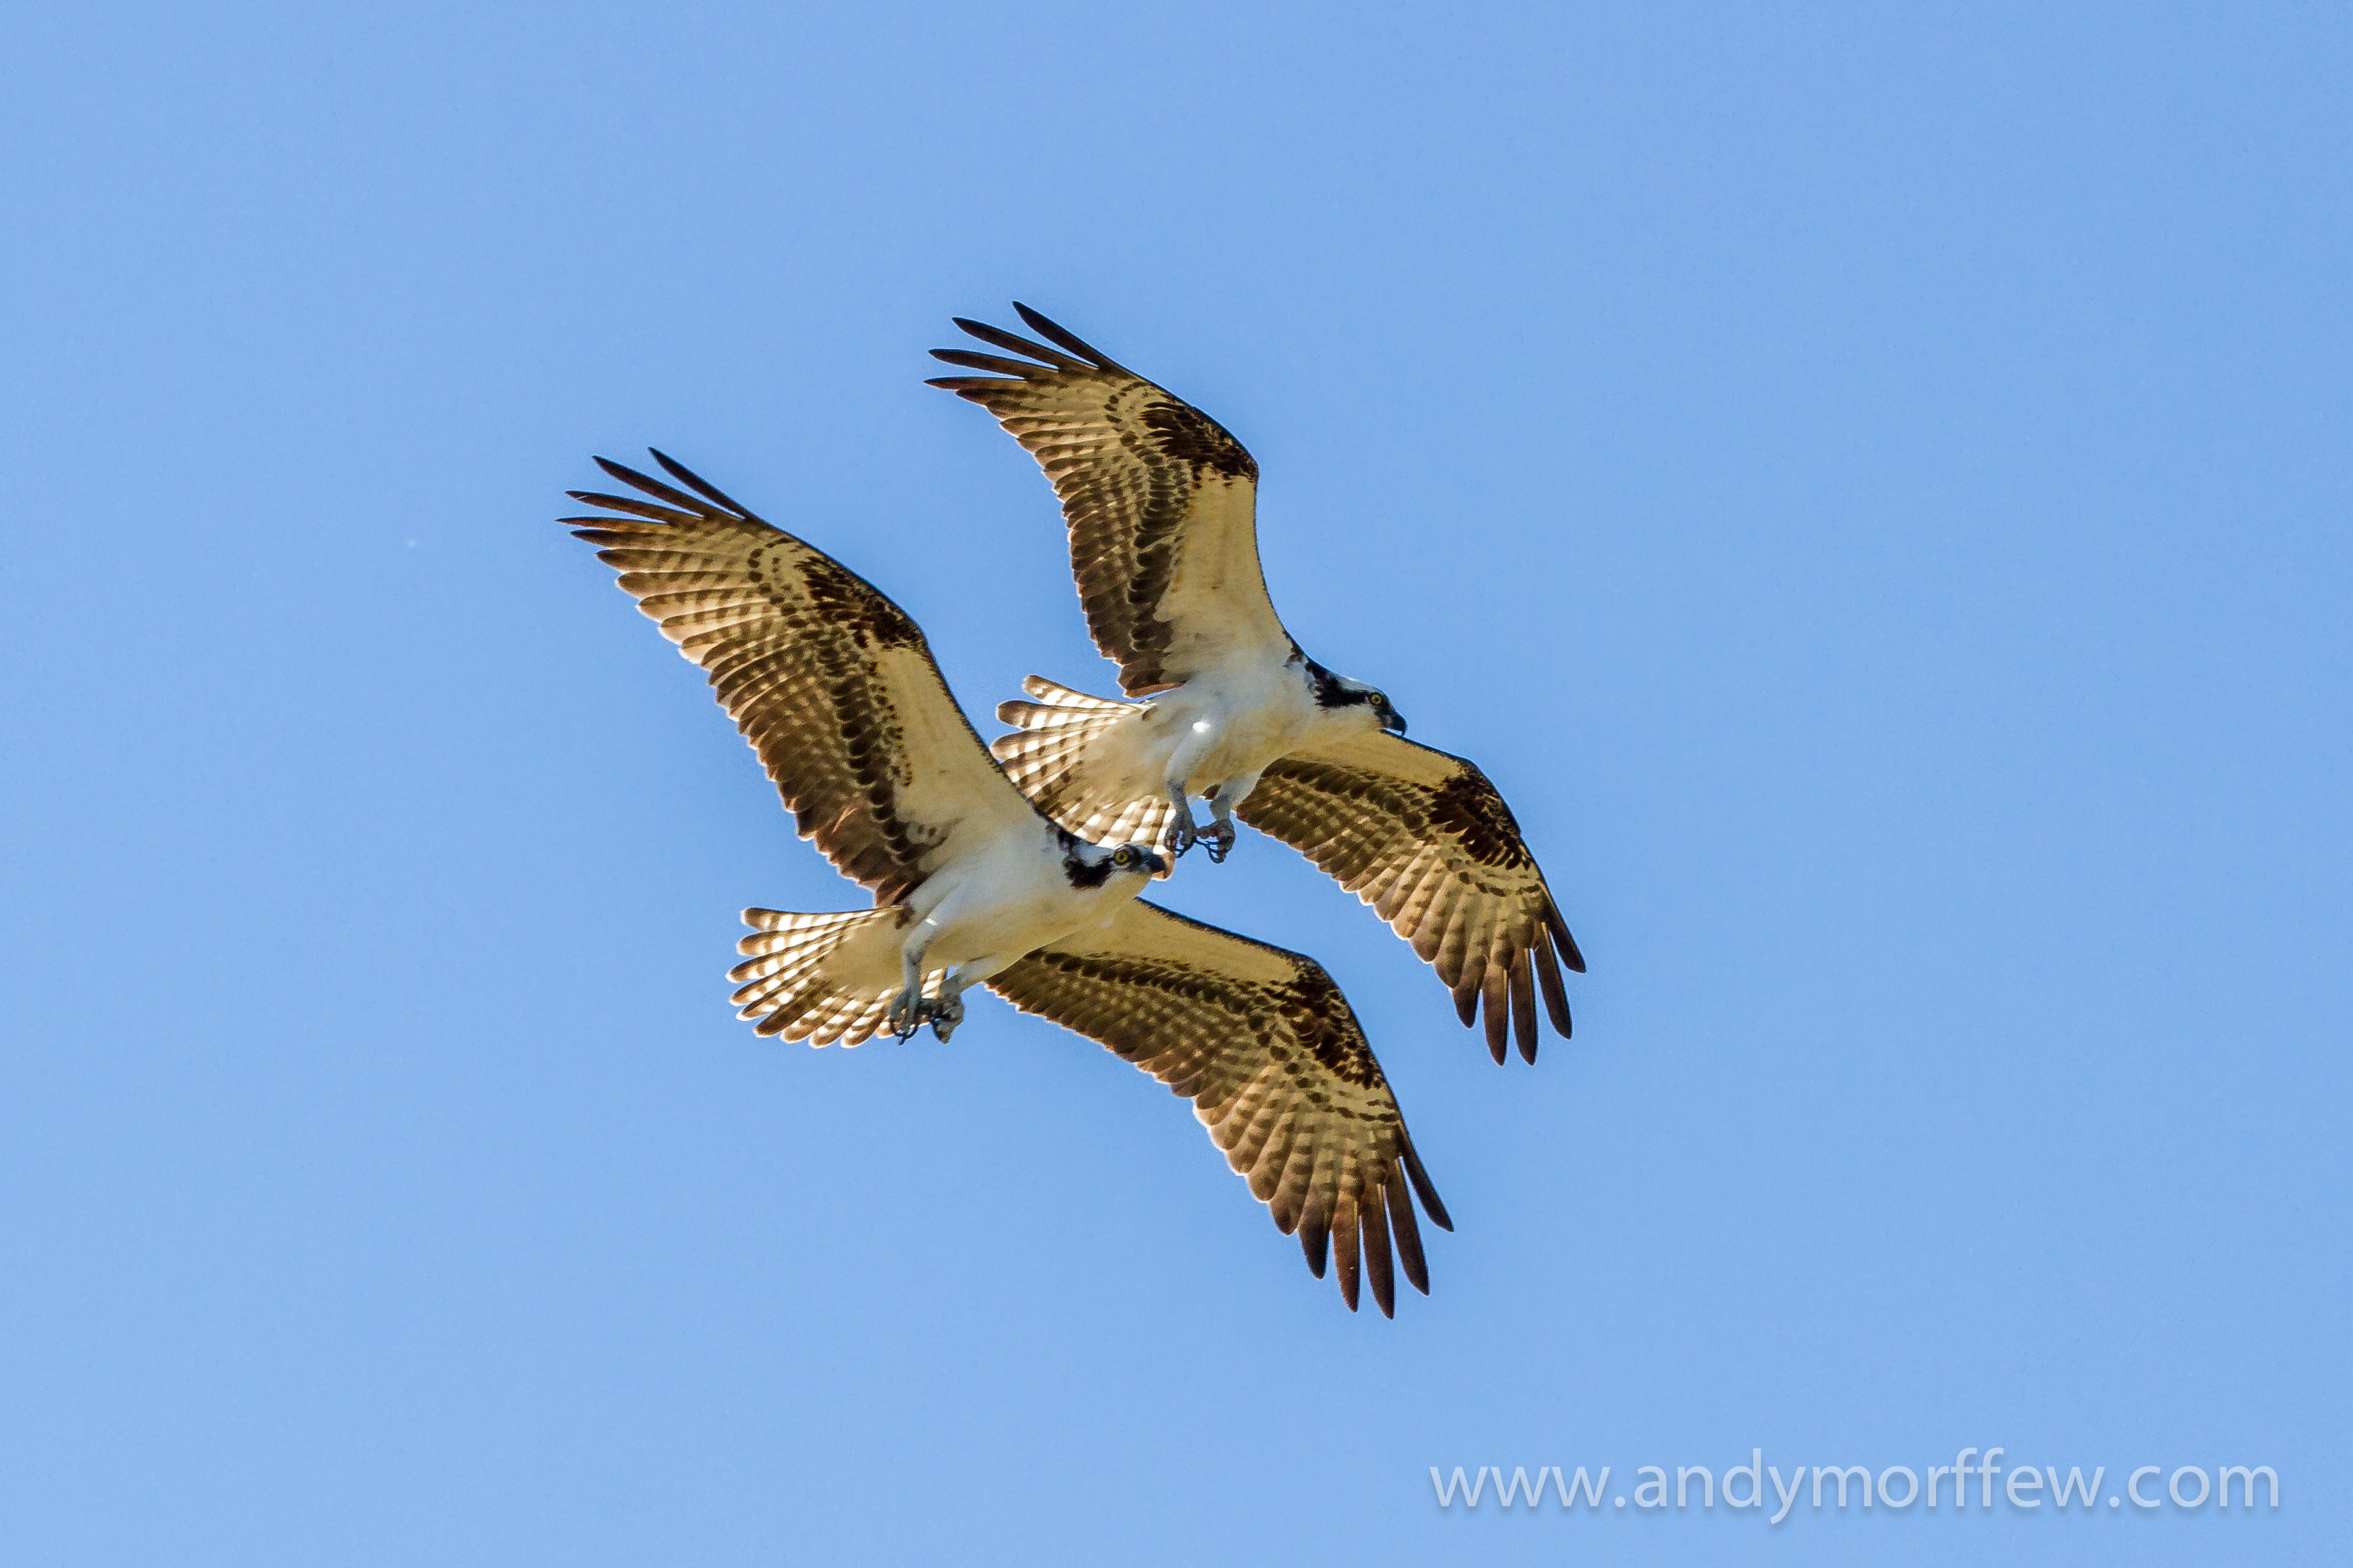
bird, wing, beak, flight, eagle, fauna, bird of prey, vertebrate, nest, falcon, florida, buzzard, andymorffew, morffew, naturethroughthelens, eiap, ospreys, naples, eaglelakespark, males, avianexcellence, interloper, interception, accipitriformes